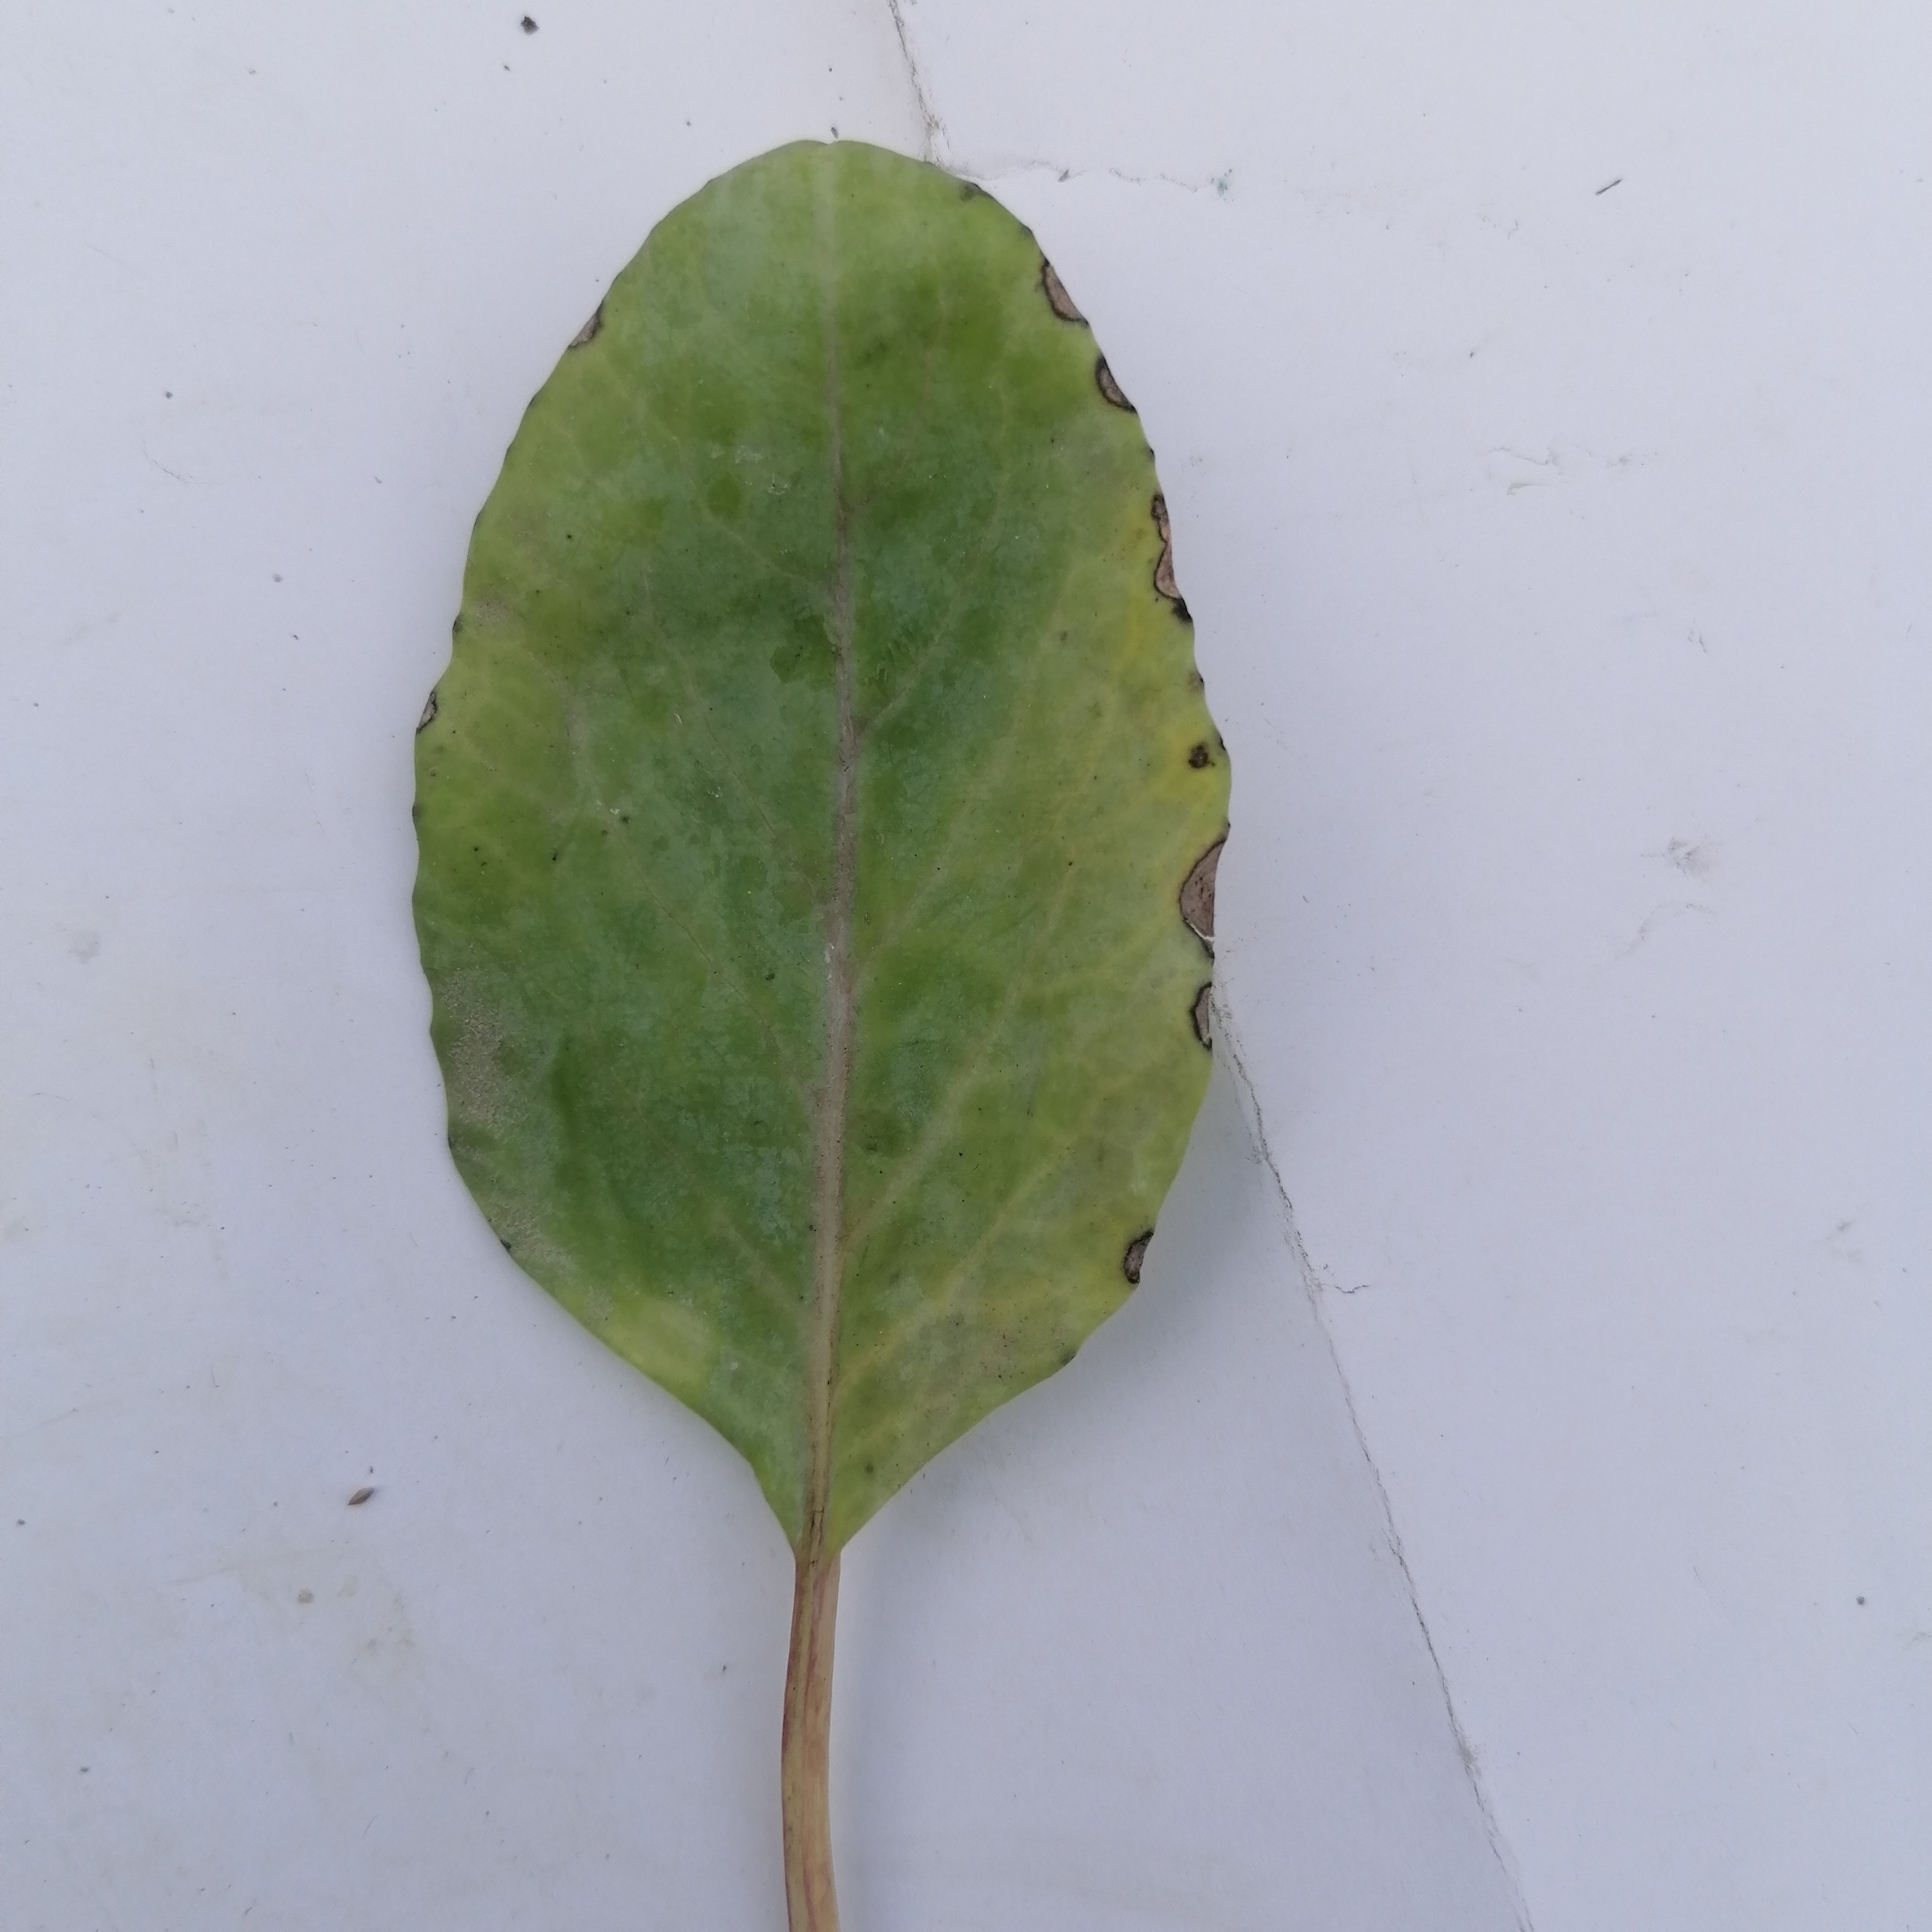
Label: Black Rot